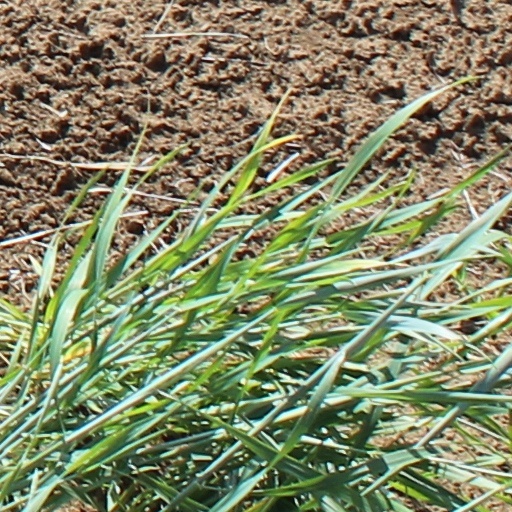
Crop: wheat